Bourbon-Lancy

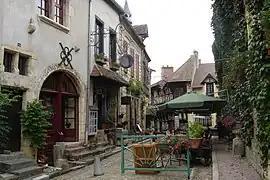
Medieval center

Bourbon-Lancy is a commune in the Saône-et-Loire department in the region of Bourgogne-Franche-Comté in eastern France.